GLIFAA

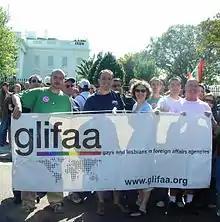
GLIFAA members at the White House in 2009

In January 2009, GLIFAA handed to Secretary of State Clinton a letter signed by 2200 foreign affairs employees requesting that a number of key benefits be extended to same-sex domestic partners of LGBT personnel at the State Department and other foreign affairs agencies. The organization noted that these were benefits that could be accorded without violating the Defense of Marriage Act, which sharply curtails the ability of the U.S. federal government to assist LGBT families in some ways. In May 2009, an internal State Department memo extended a number of benefits to the same-sex partners of American diplomats, including diplomatic passports, use of medical facilities at overseas posts, medical and other emergency evacuation, transportation between posts, and training in security and languages. In June 2009, President Obama signed a memorandum announcing these and number of other benefits for same-sex partners of government workers. Many of the new benefits had come from GLIFAA's initial proposals.